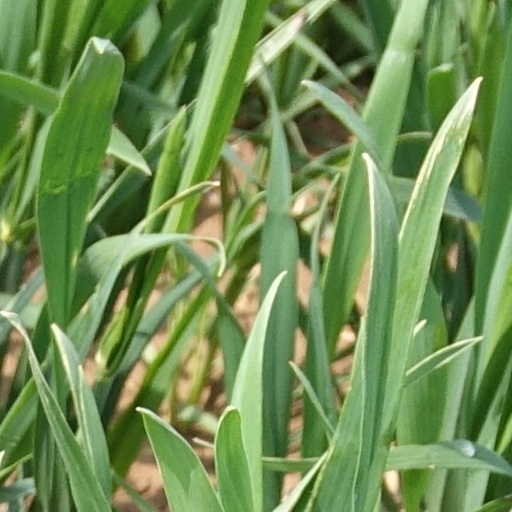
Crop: wheat